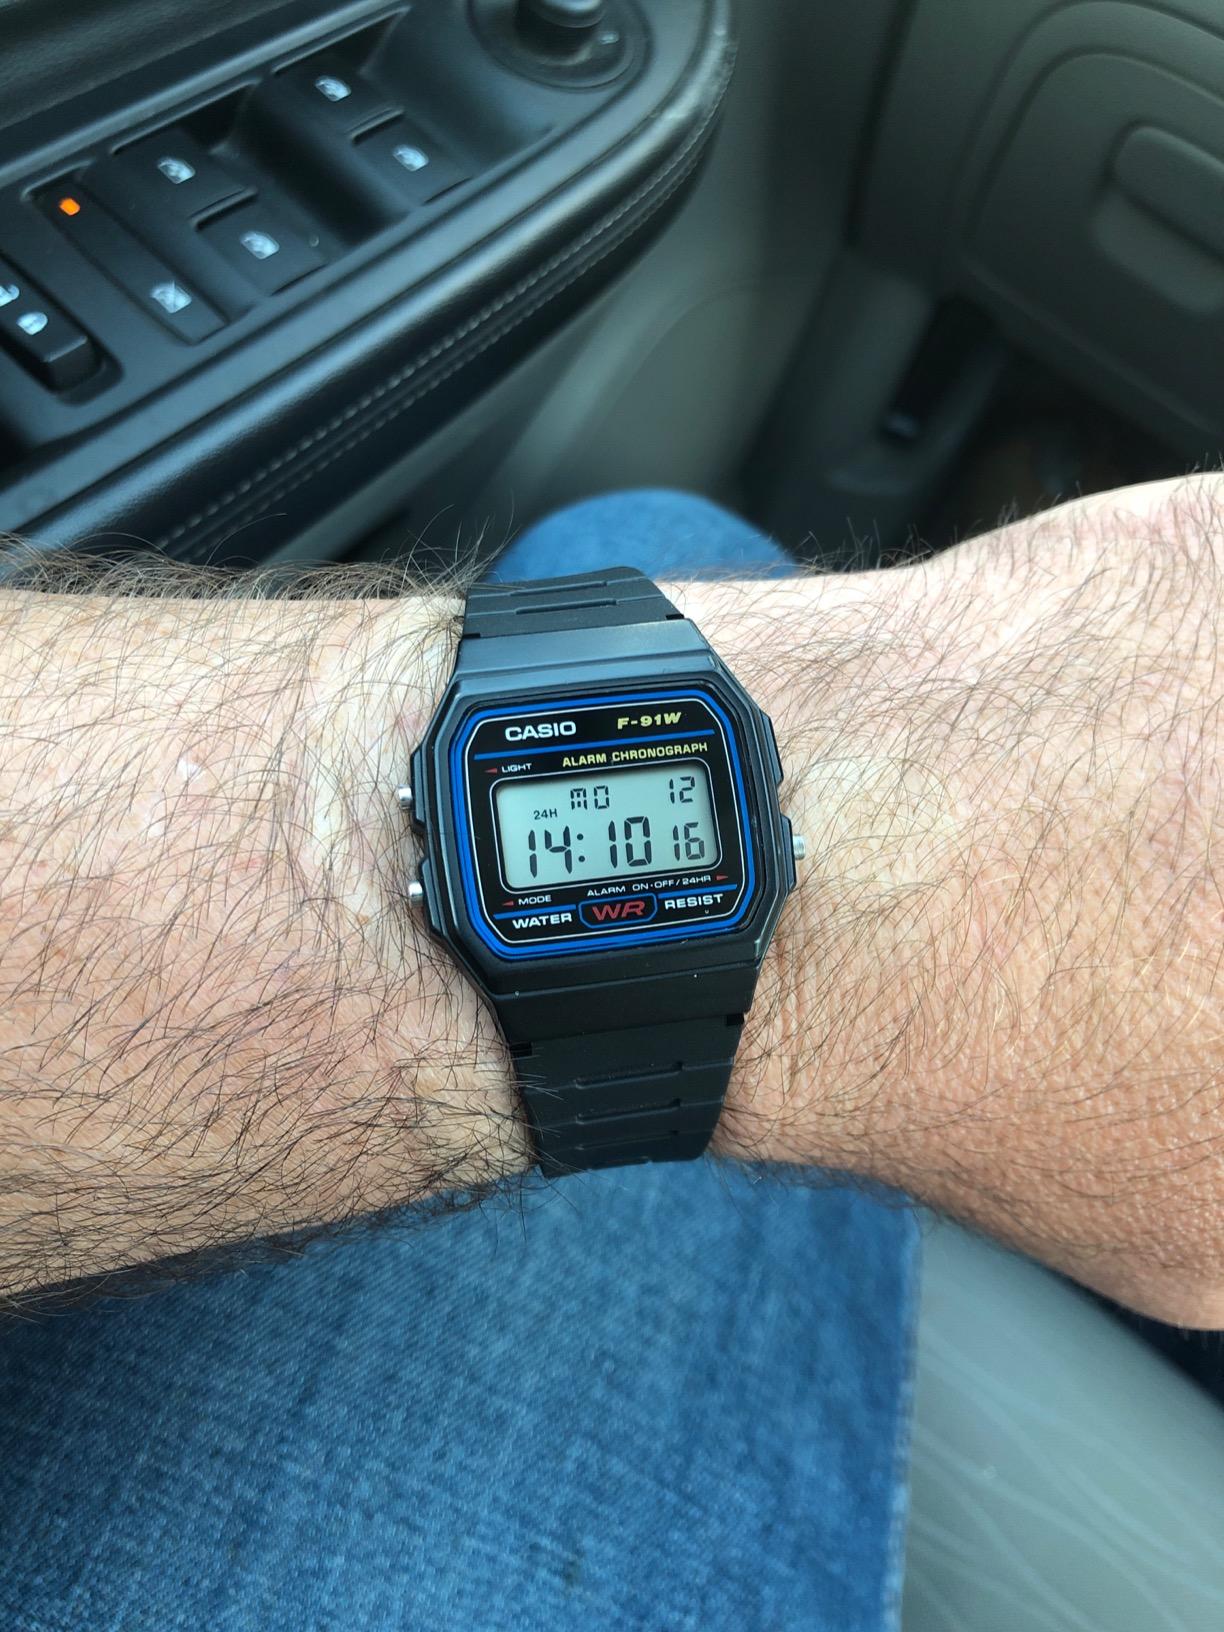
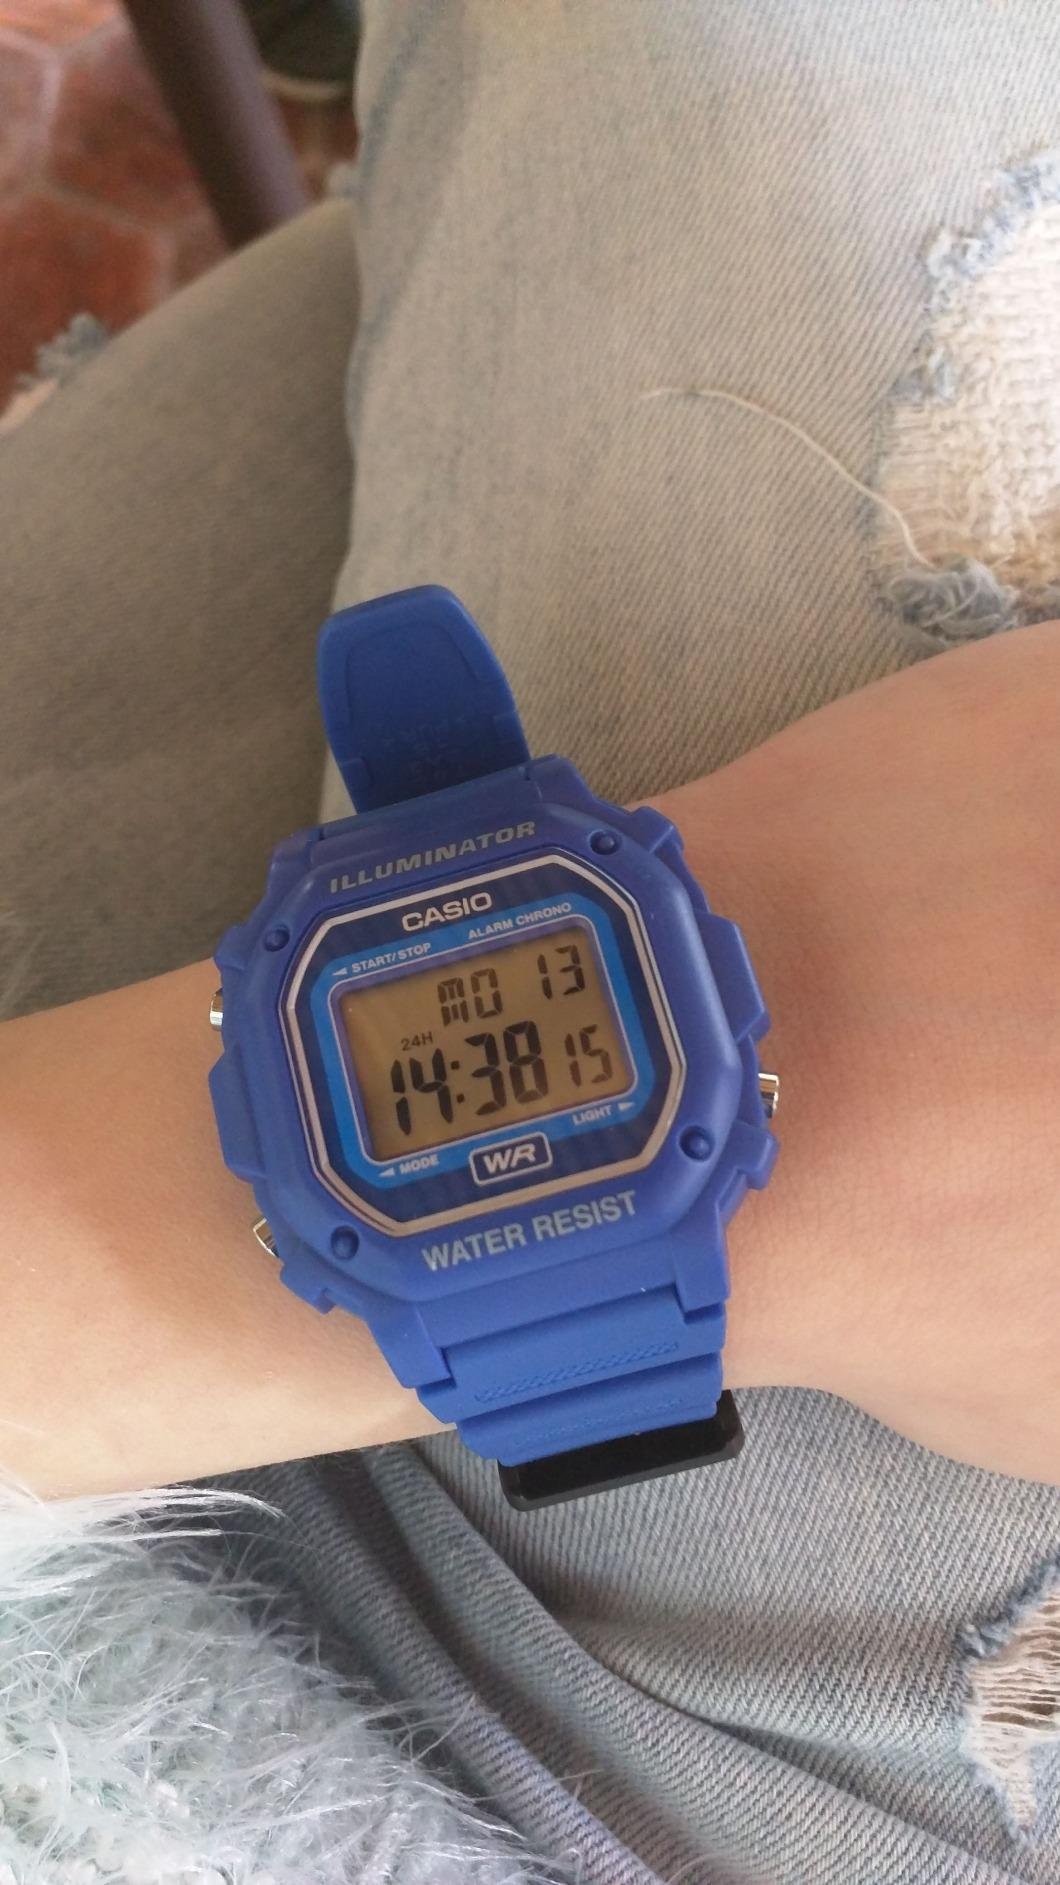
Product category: accessories_watch
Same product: no